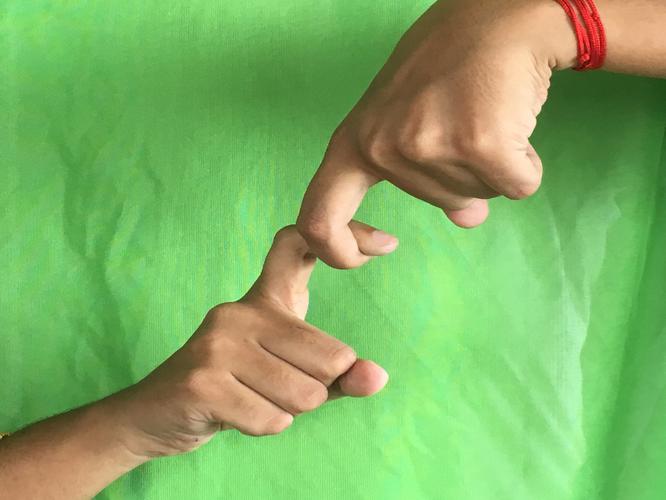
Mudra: Pasha
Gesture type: double_hand